Withers LLP

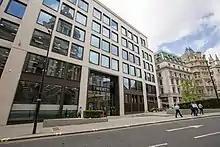
Withers 20 Old Bailey

Withersworldwide (formerly Withers Bergman) is an international law firm with offices in the United States, United Kingdom, Europe, Asia, and the Caribbean. Withers specializes in tax, trust and estate planning, as well as litigation, employment, family law, and other legal issues for individuals.